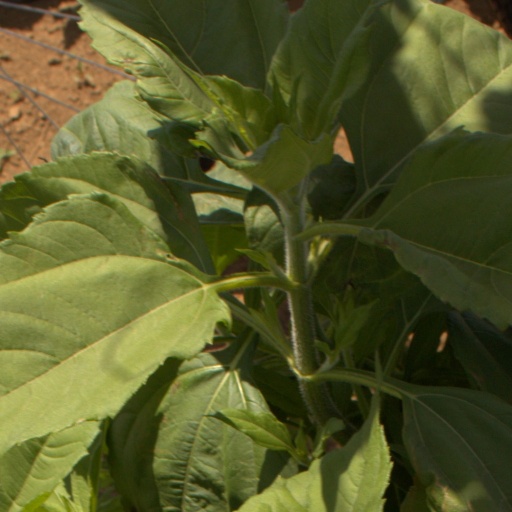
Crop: Jerusalem artichoke